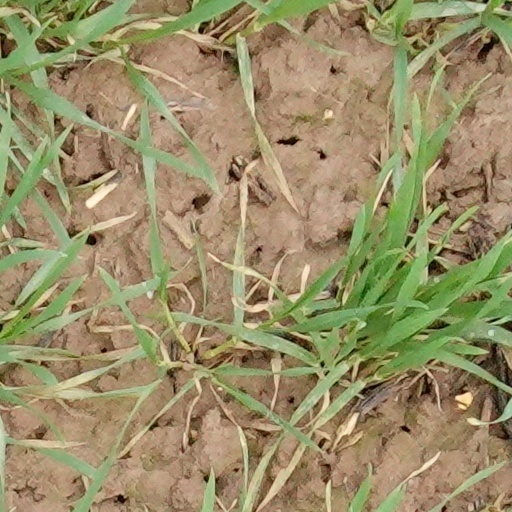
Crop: wheat